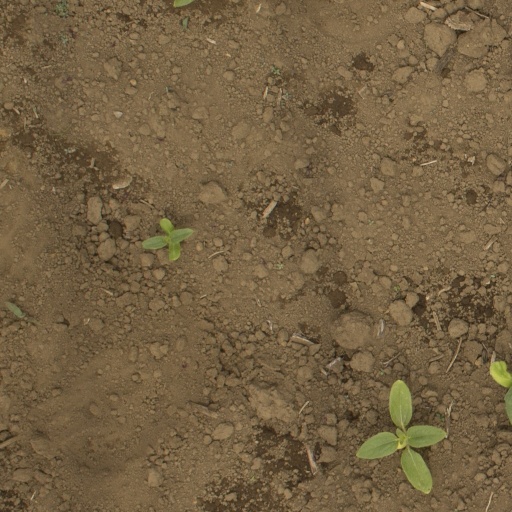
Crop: Jerusalem artichoke